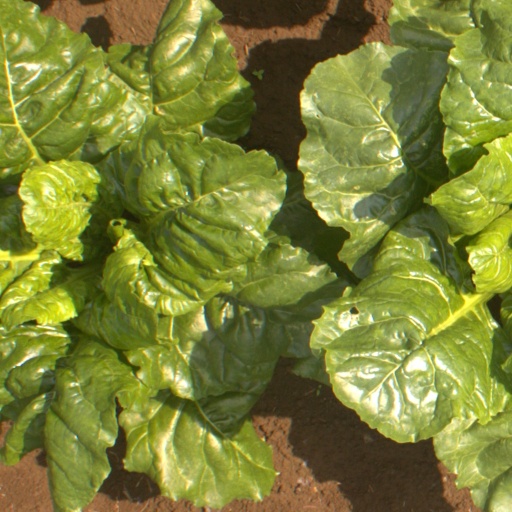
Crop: sugar beet